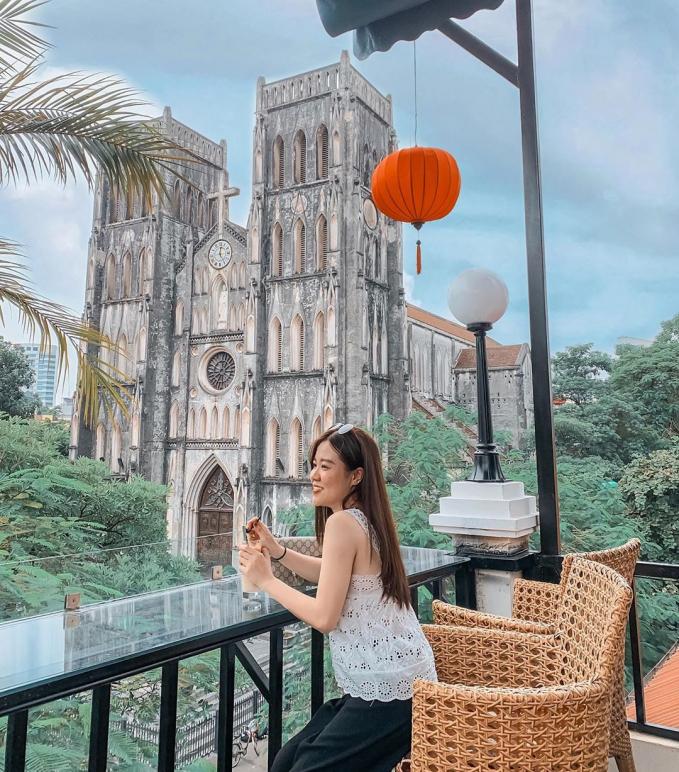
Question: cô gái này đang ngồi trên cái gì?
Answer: cô ấy đang ngồi trên cái ghế dựa